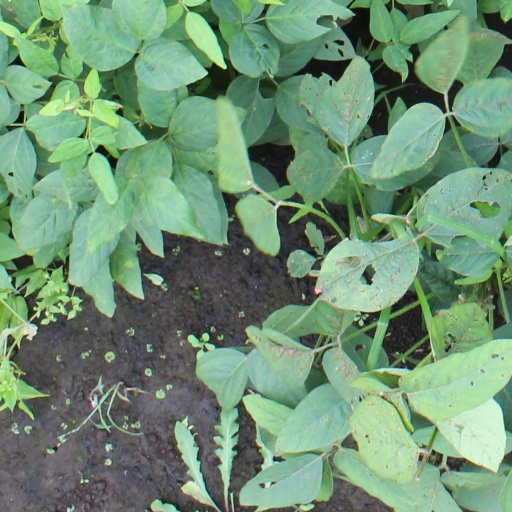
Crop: soybean